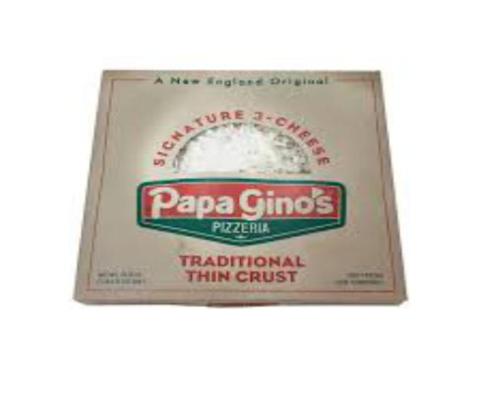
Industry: Food